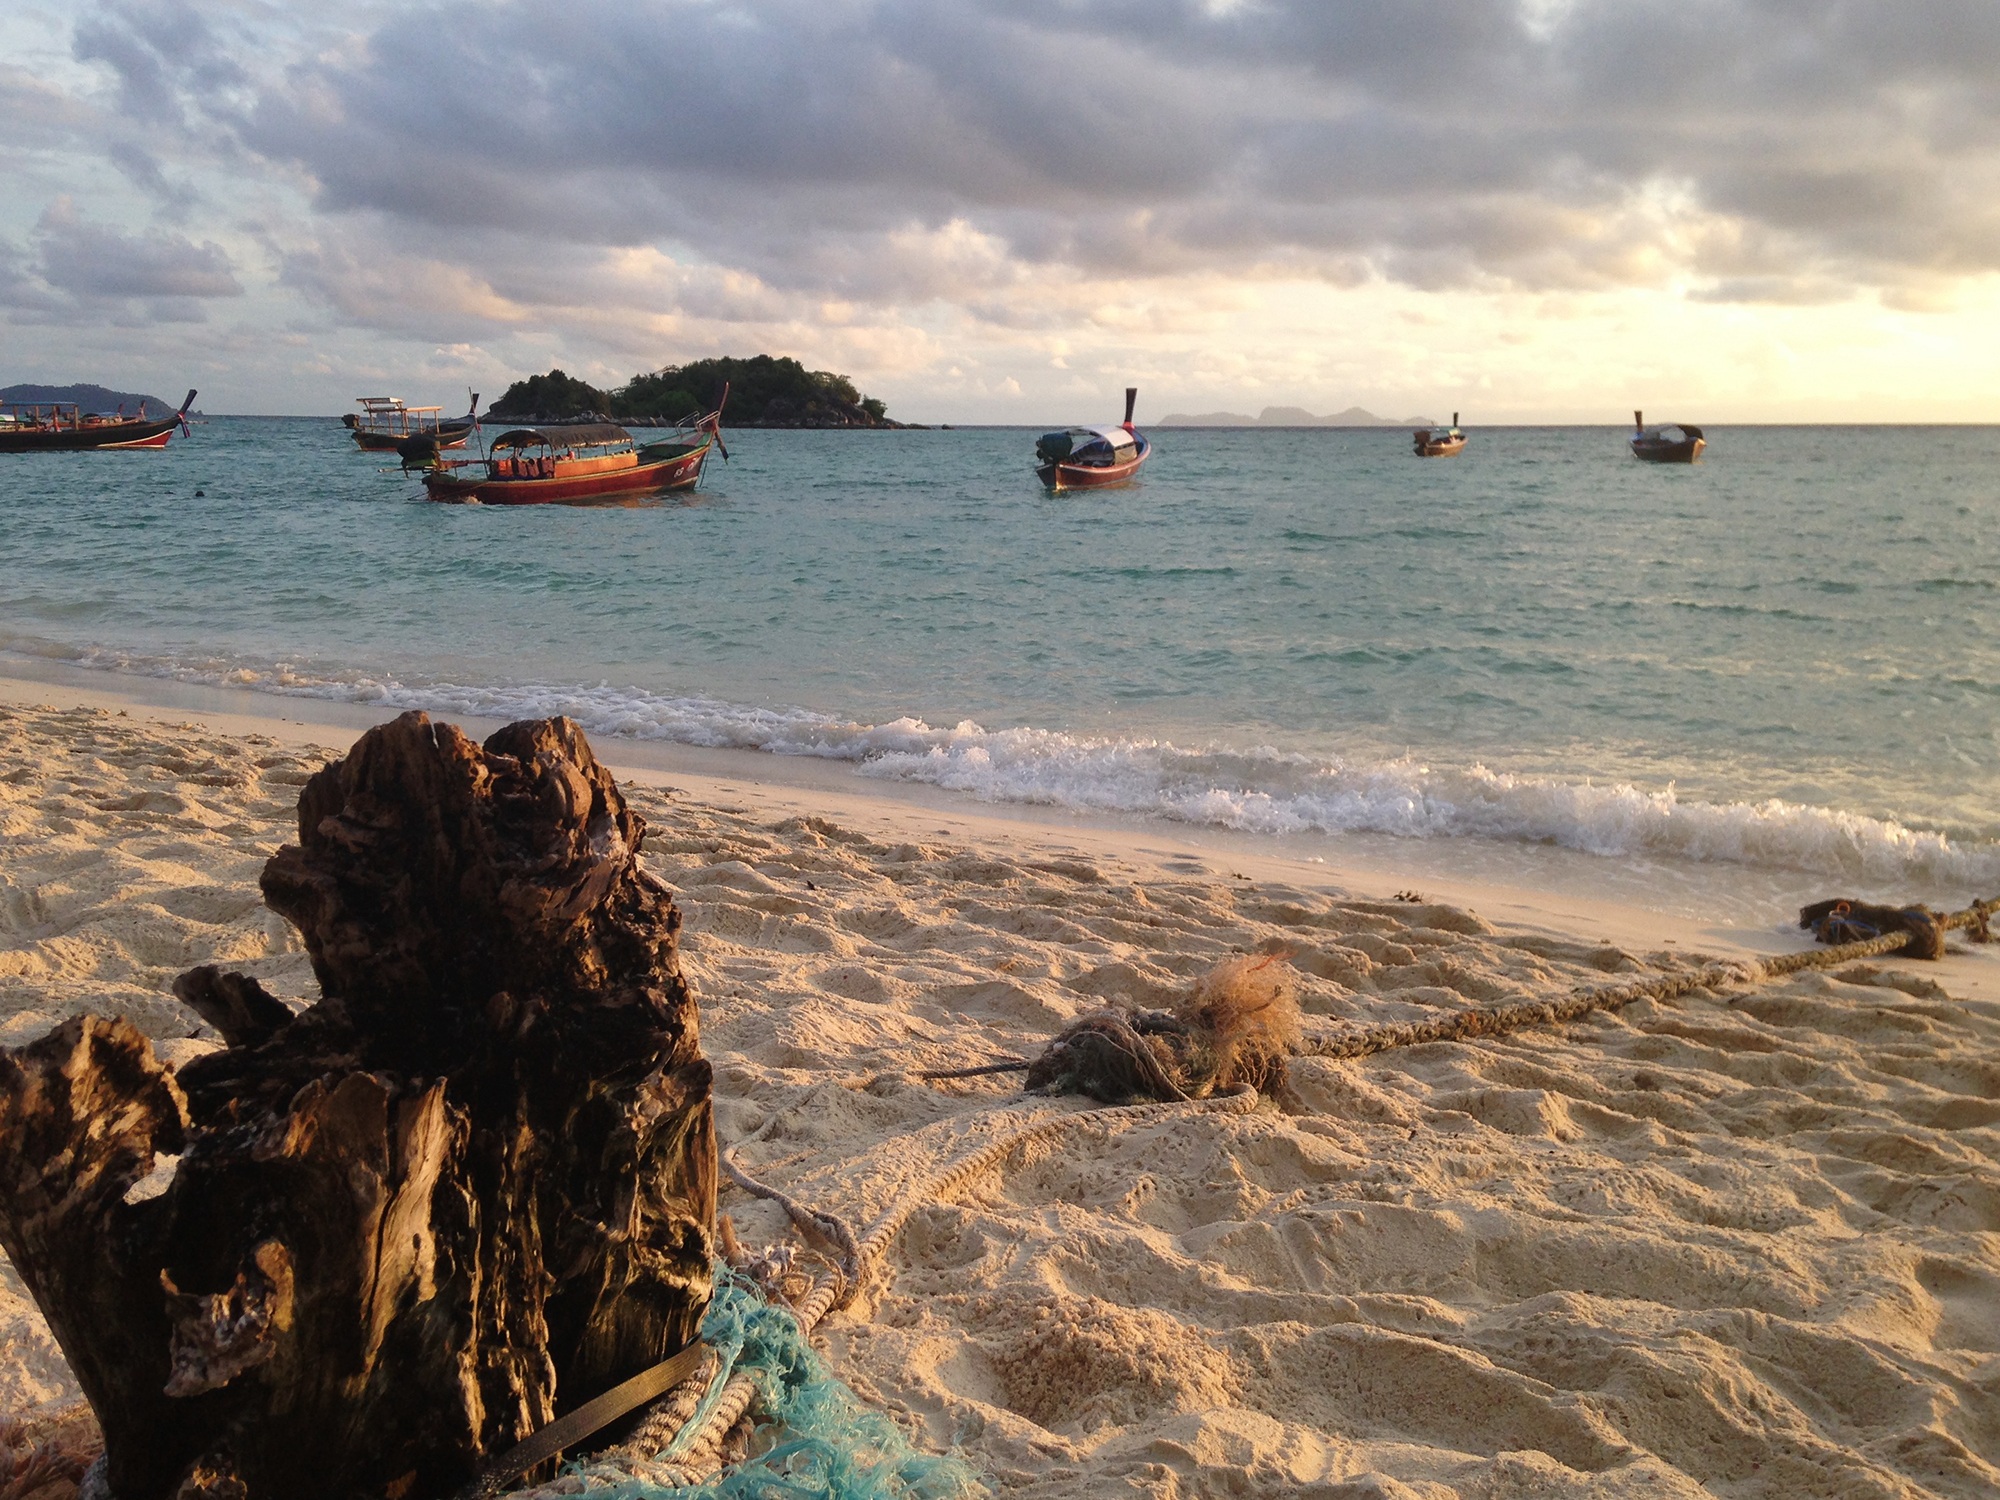
beach, sea, coast, sand, ocean, sunrise, shore, wave, summer, vacation, travel, idyllic, cove, paradise, scenic, tropical, seascape, bay, island, asia, terrain, material, thailand, body of water, thai, cape, andaman, wind wave, koh lipe, thai fishing boat